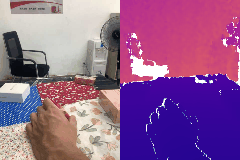
Label: tomato